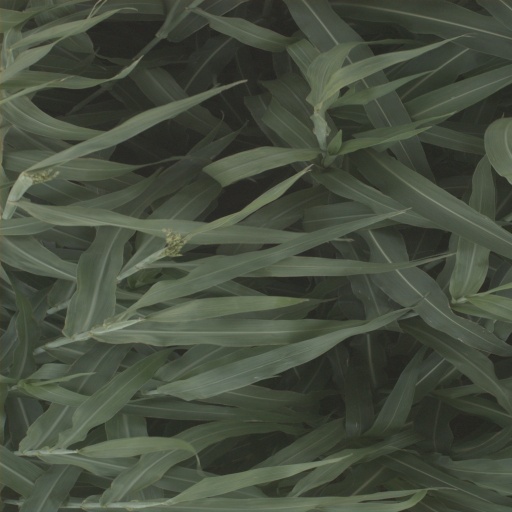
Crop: sorghum